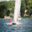
Label: ship